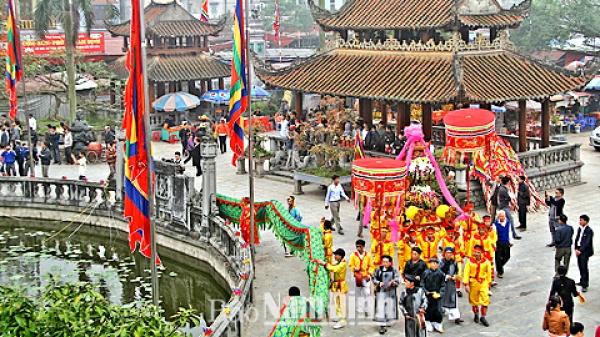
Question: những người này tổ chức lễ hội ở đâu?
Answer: ở xung quanh hồ